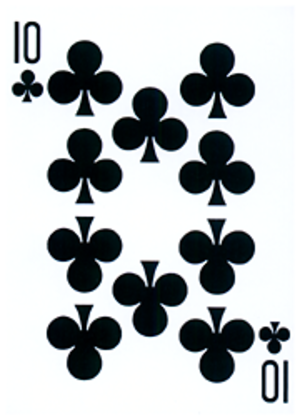
Les cartes du poker utilisées lors des parties jouées, sont celle d'un jeu de 52 cartes sans joker. L'usage préfère les cartes de style dit « américain » à deux index croisés au style « français » à quatre index. En plus du style et du dessin, les cartes peuvent se différencier par leur format, large ou étroit, et par leur technique de fabrication à base de carton ou de plastique. La manipulation des cartes au poker exige d'elles souplesse, endurance et visibilité : elles sont le plus souvent aperçues par les joueurs qui les plaquent sur le tapis en tordant un de leurs angles et il est indispensable qu'elles ne puissent porter aucun signe distinctif.
Le trente et quarante est un jeu d'argent et de hasard, autrefois disponible dans les casinos, qui ressemble assez au blackjack. Il se joue avec six jeux de 52 cartes.